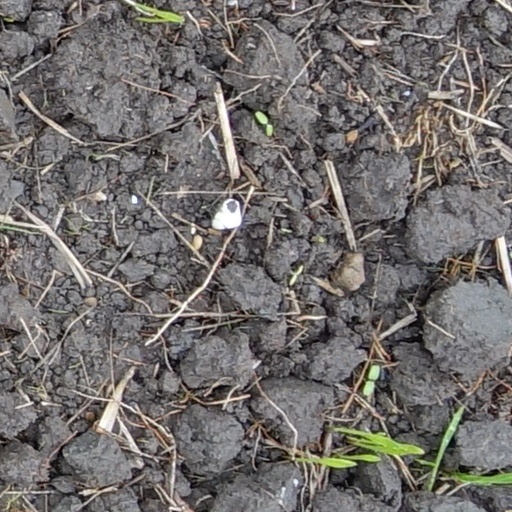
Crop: wheat